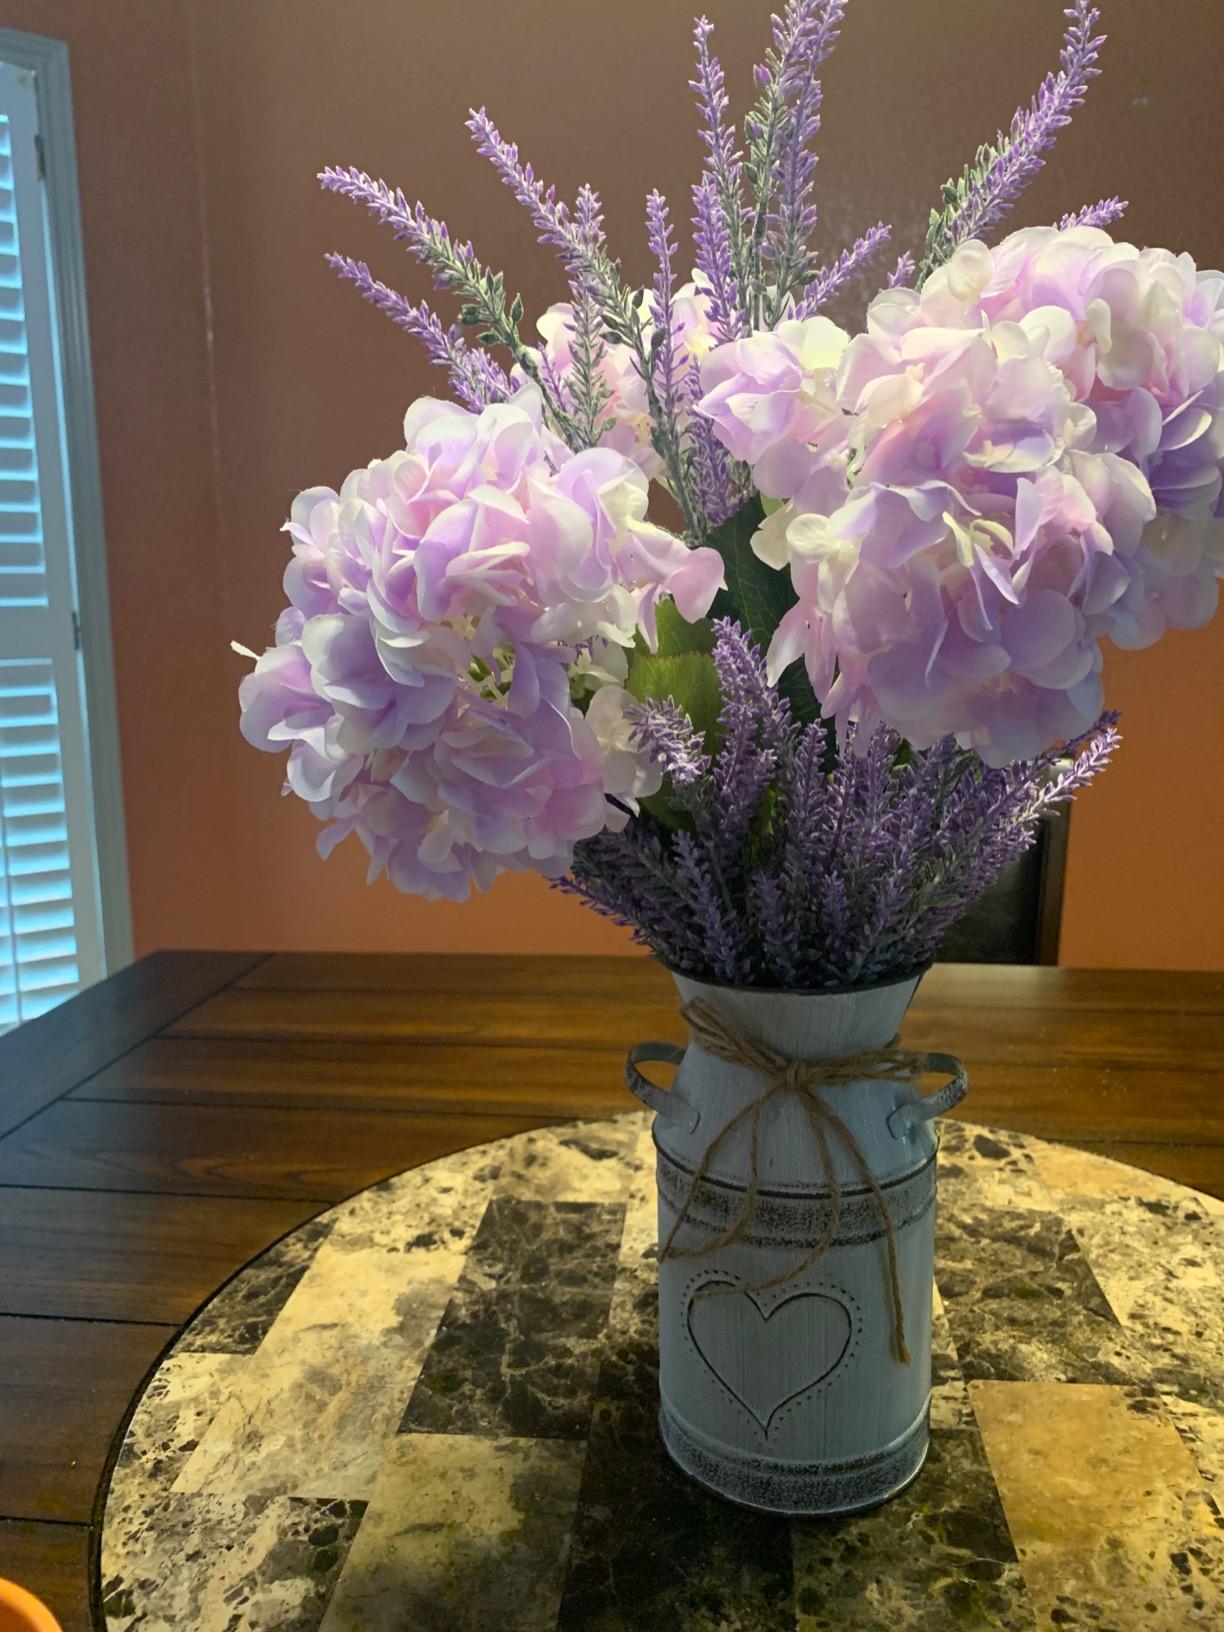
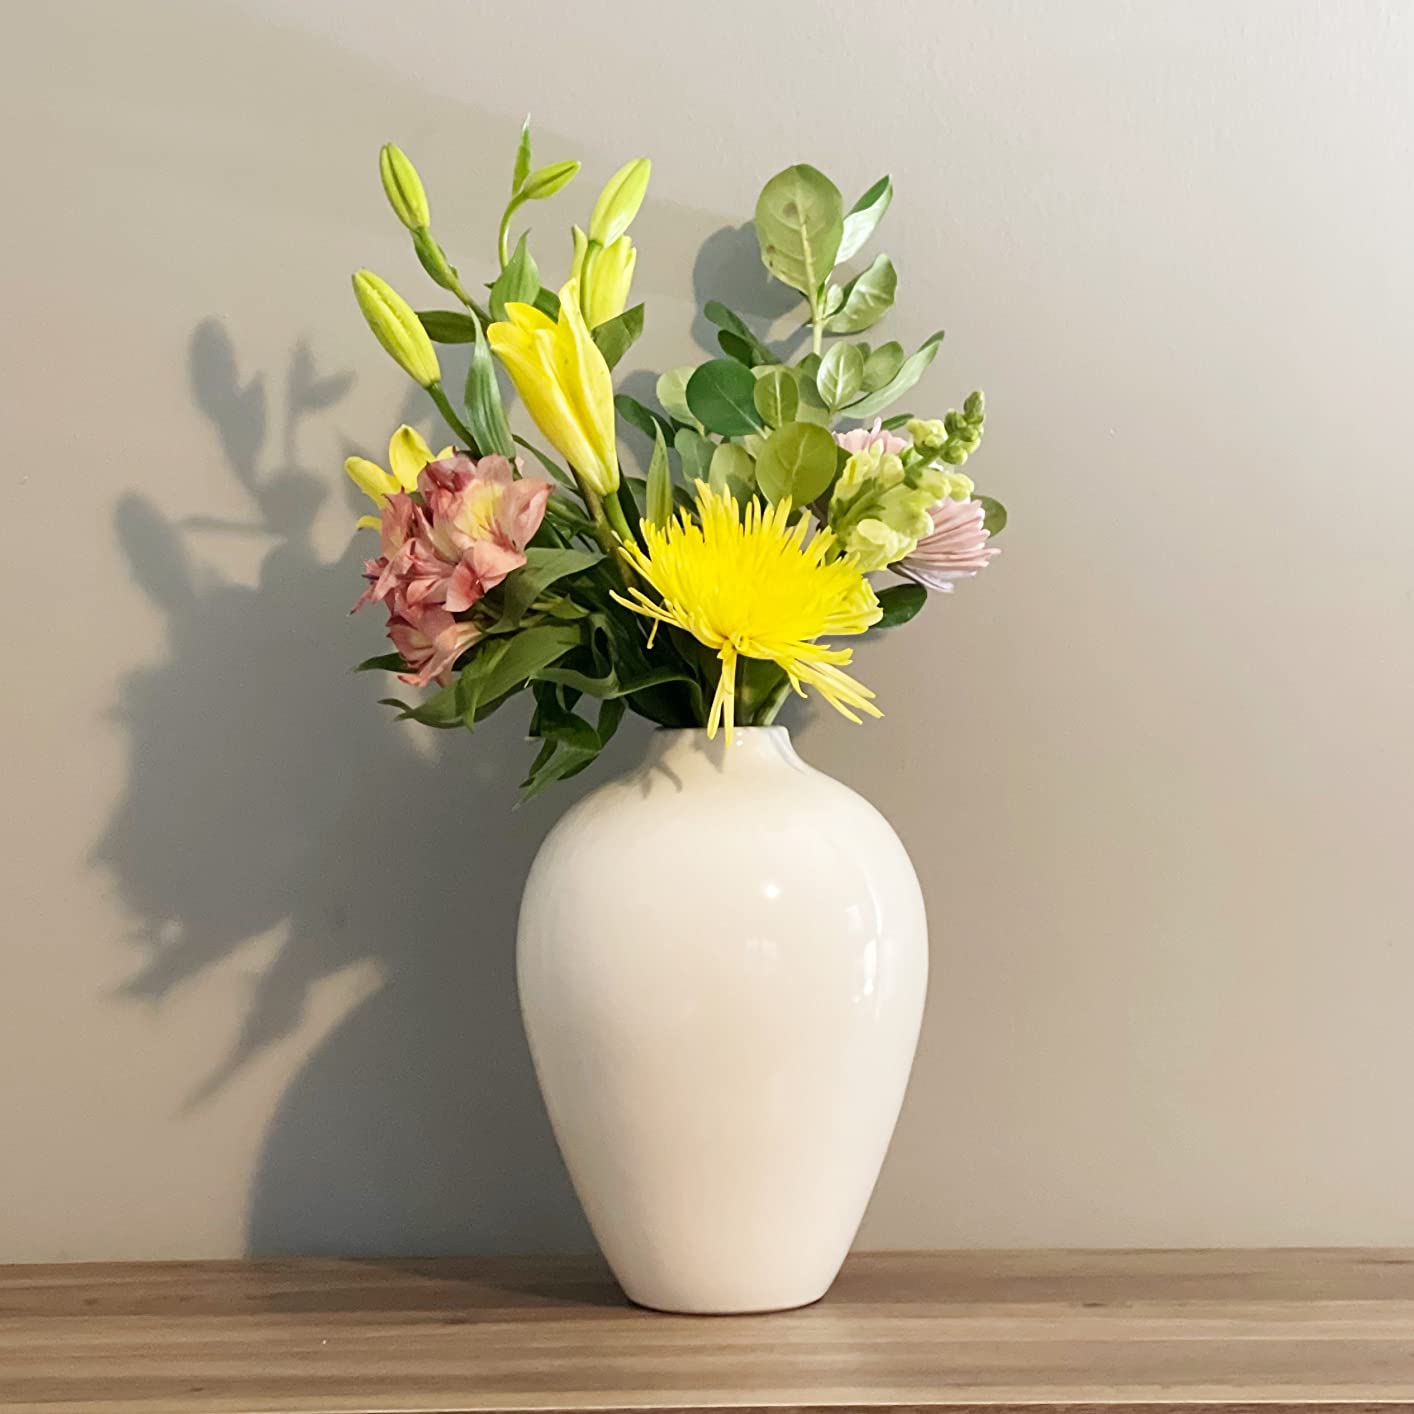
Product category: vase
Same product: no